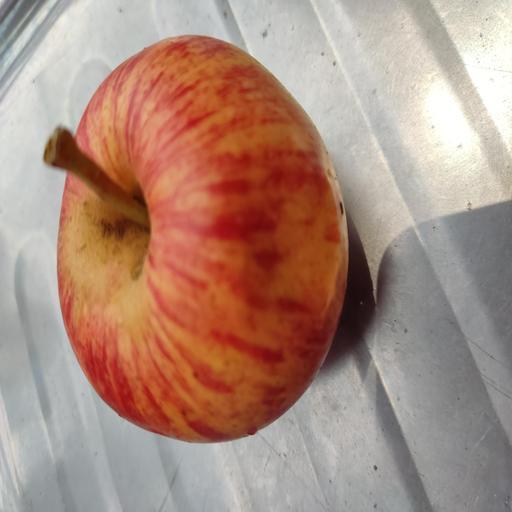
Crop type: Apple_Gala